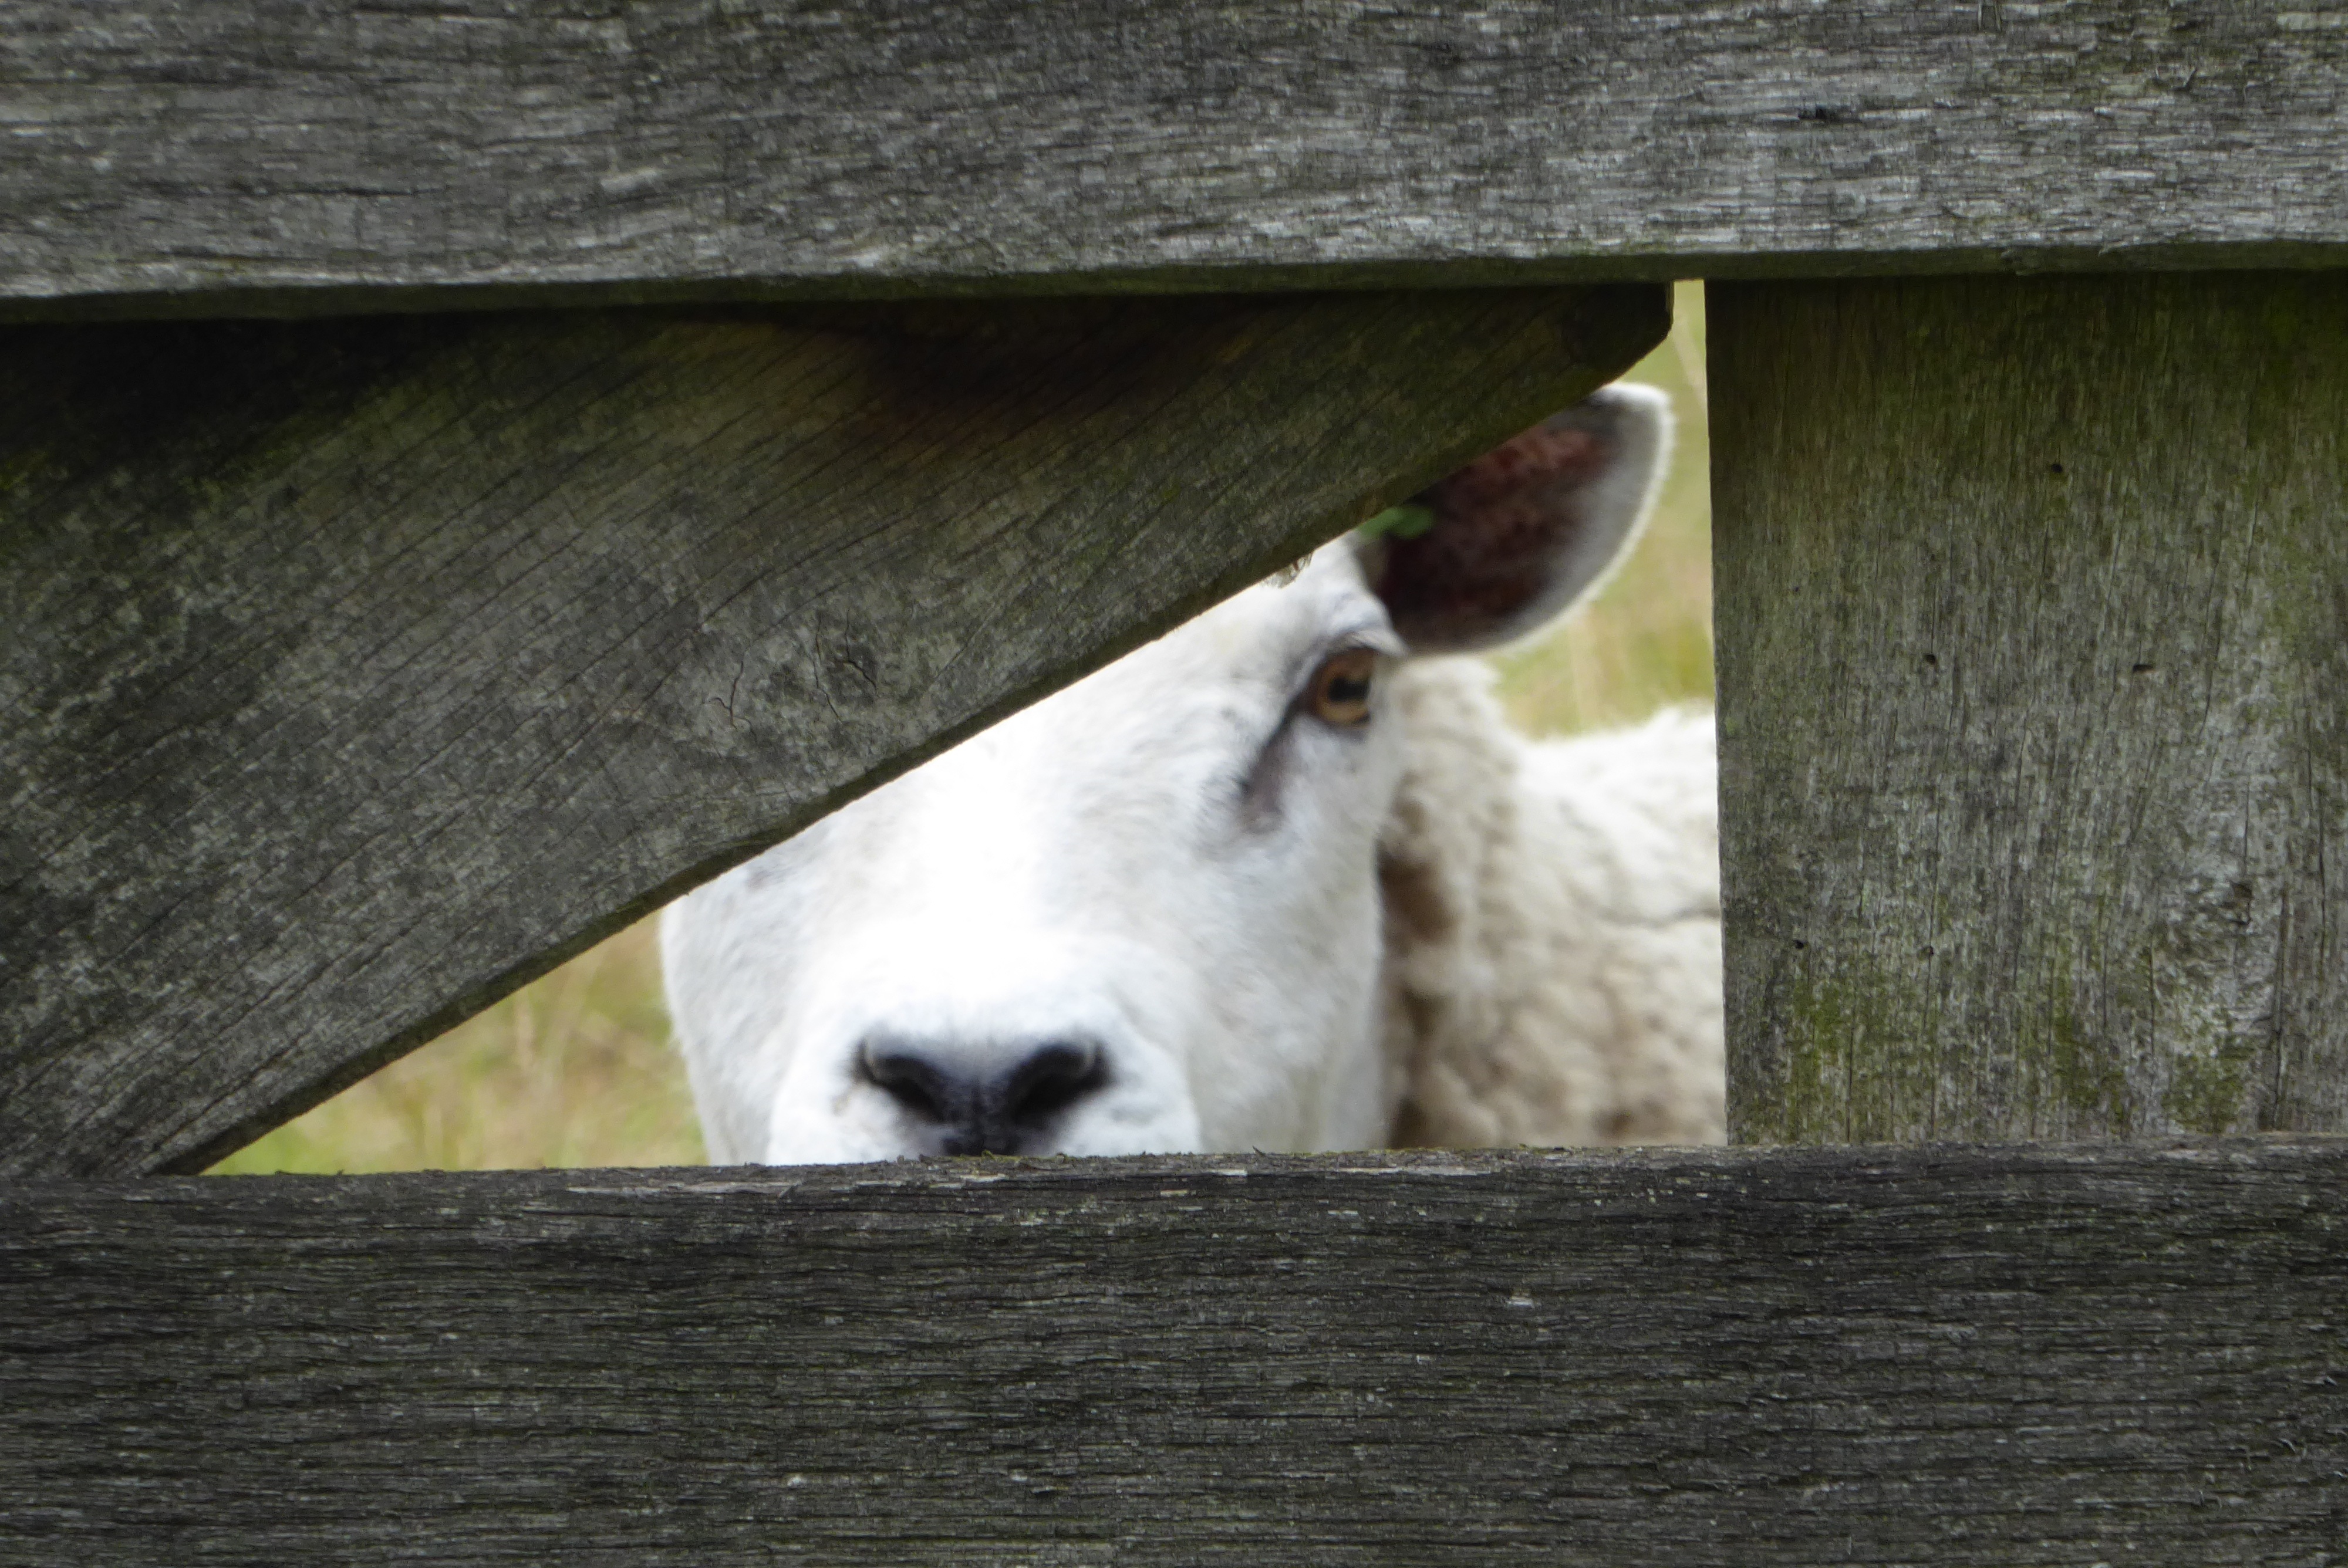
white, goat, pasture, horse, sheep, mammal, fauna, goats, vertebrate, curious, peekaboo, horse like mammal